Davao River Bridge

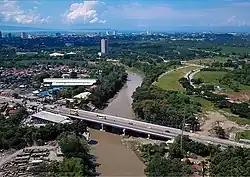
Newly renovated Davao River Bridge

The Davao River Bridge, also known as the Ma-a Bridge is a six-lane road bridge in Davao City.